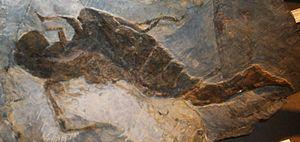
Jaekelopterus rhenaniae est une espèce éteinte d'Eurypterida. Il a vécu il y a environ 410 millions d'années au cours du Dévonien moyen.